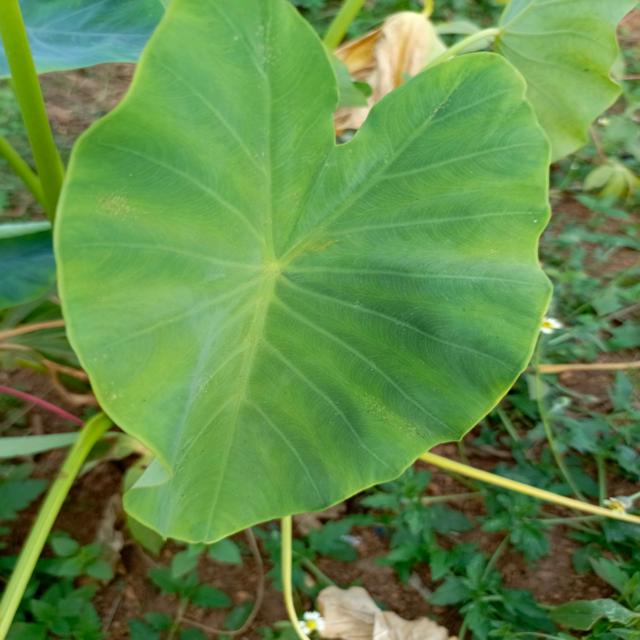
Label: Healthy